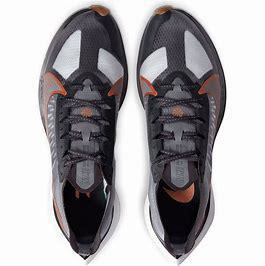
Brand: Nike
Model: Zoom Gravity